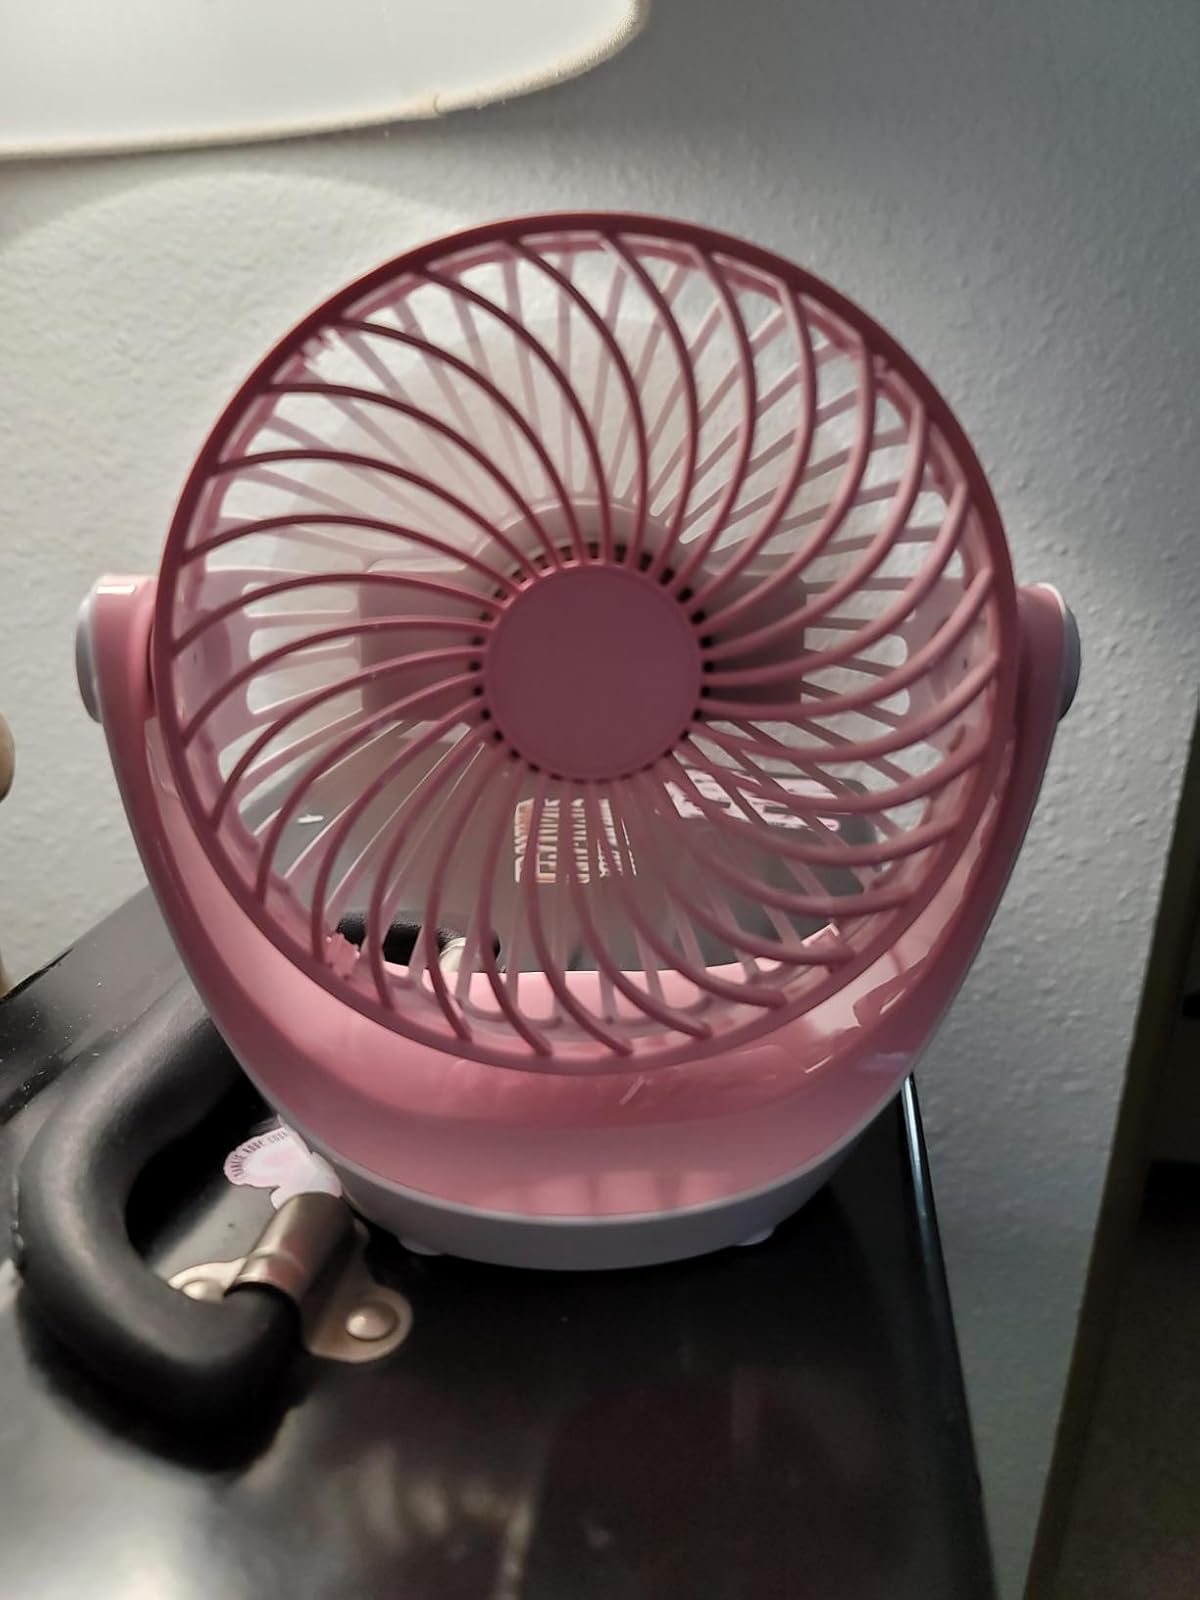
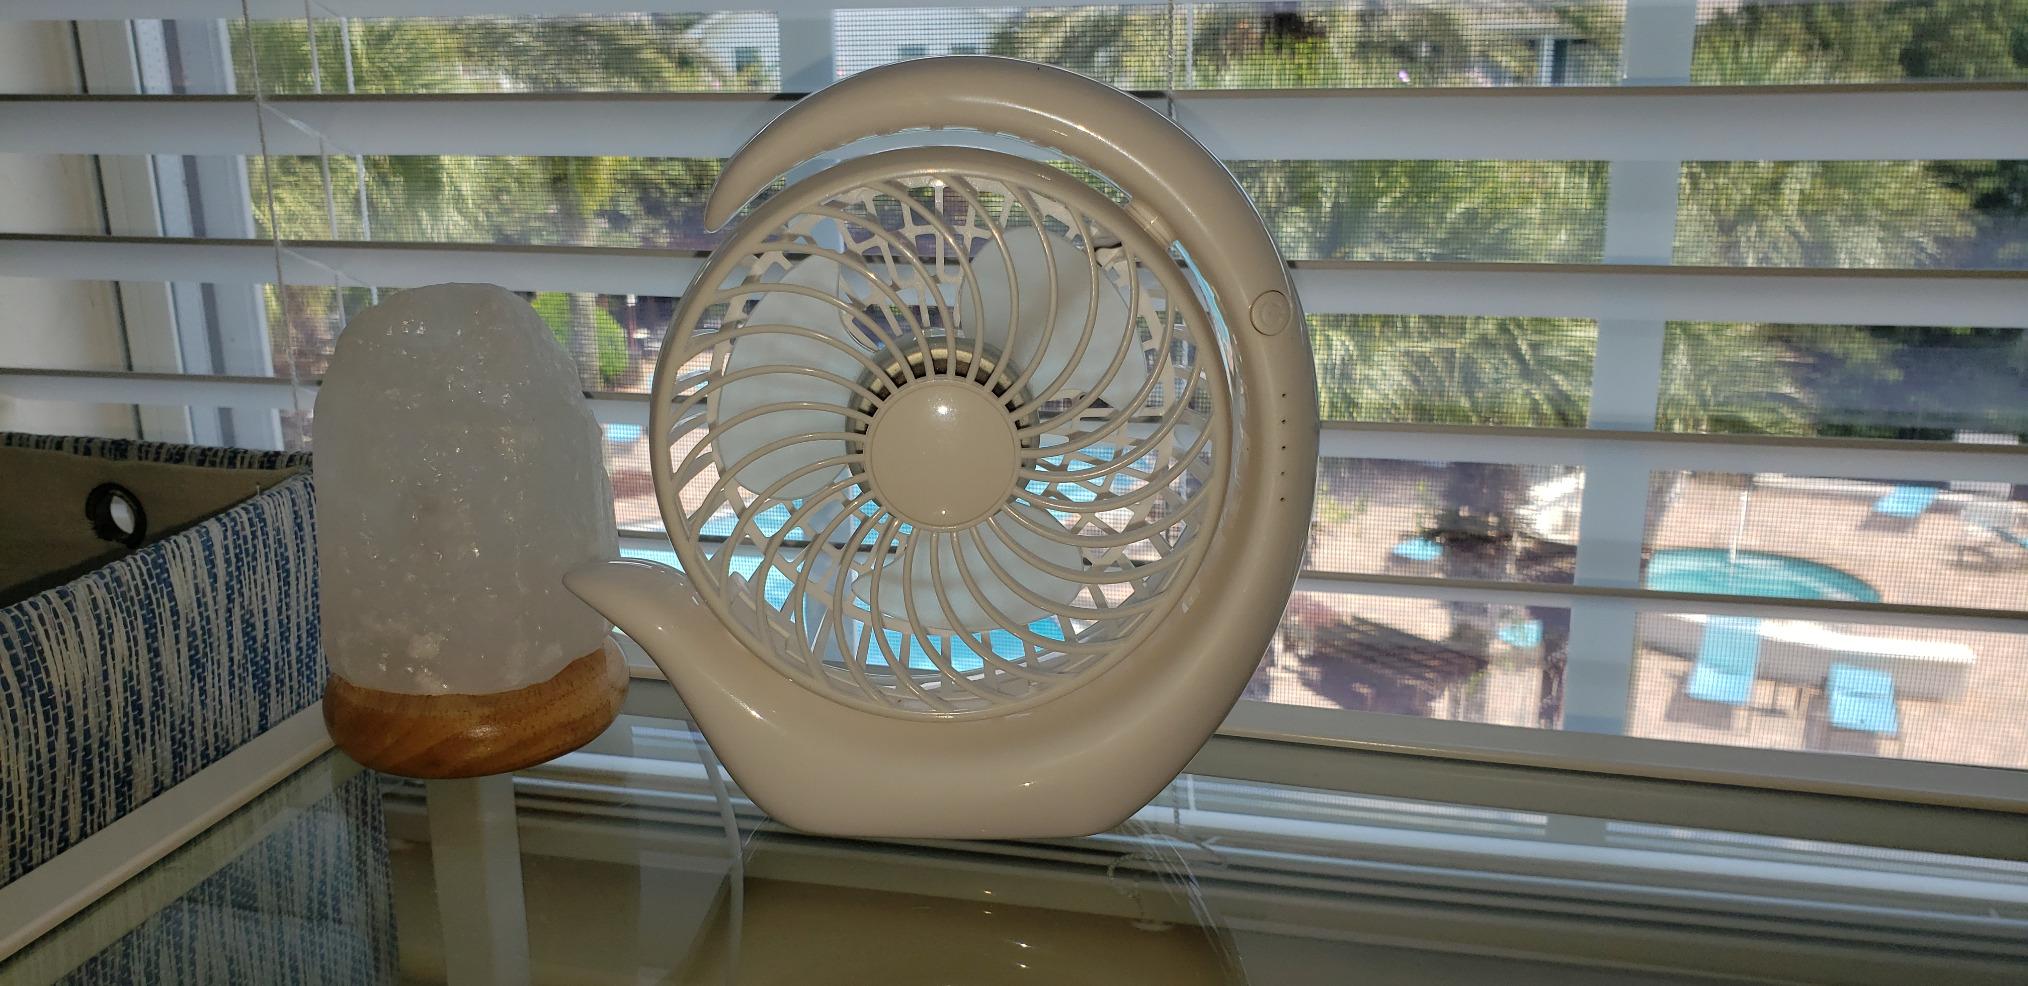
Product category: fan
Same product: no